Chefchaouen

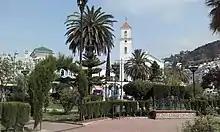
Central square and garden of Chefchaouen, outside the Medina

The city of Chefchaouen is located at about above sea level in the foothills of the Kaʻala mountain in the western part of the Rif mountain range, in northwestern Morocco. The city consists of a Medina, the historical walled town, and a new town that has grown outside the former city walls.